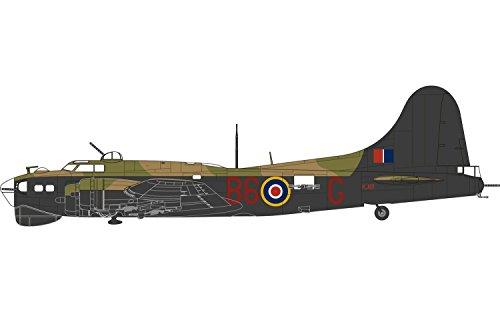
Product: Airfix Boeing B-17 Fortress MK.III (1:72 Scale) Model Kit
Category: Toys & Games | Hobbies | Models & Model Kits | Model Kits | Airplane & Jet Kits
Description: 1: 72nd scale WWII military aircraft plastic A08018 kit.
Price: $43.84